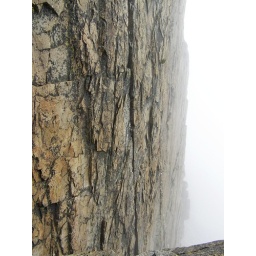
wall in the clouds